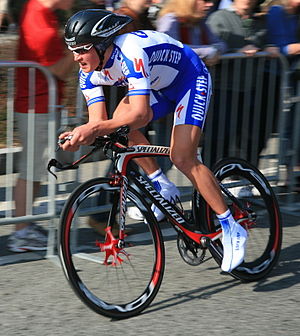
Dmytro Hrabovskyj
Dmytro Hrabovskyj var en ukrainsk professionel cykelrytter. Han cyklede indtil sit karrierestop i 2011 for cykelholdet ISD-Lampre.